Birol Topaloğlu

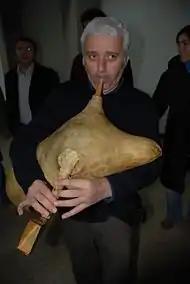
Laz musician Birol Topaloglu plays 'tulum'

Birol Topaloğlu (b.1965, Pazar, Rize) is a Turkish folk musician and activist of Laz ancestry.